Accent wall

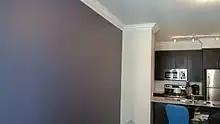
A dark purple accent wall

An accent wall or feature wall is an interior wall whose design differs from that of the other walls in the room. The accent wall's color can simply be a different shade of the color of the other walls, or have a different design in terms of the color and material. Accent wall offers a simple, stylish way to add colours to a room.